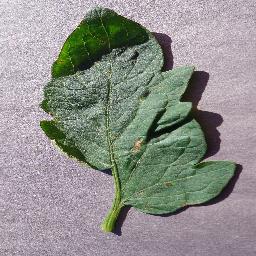
Label: Tomato___Target_Spot